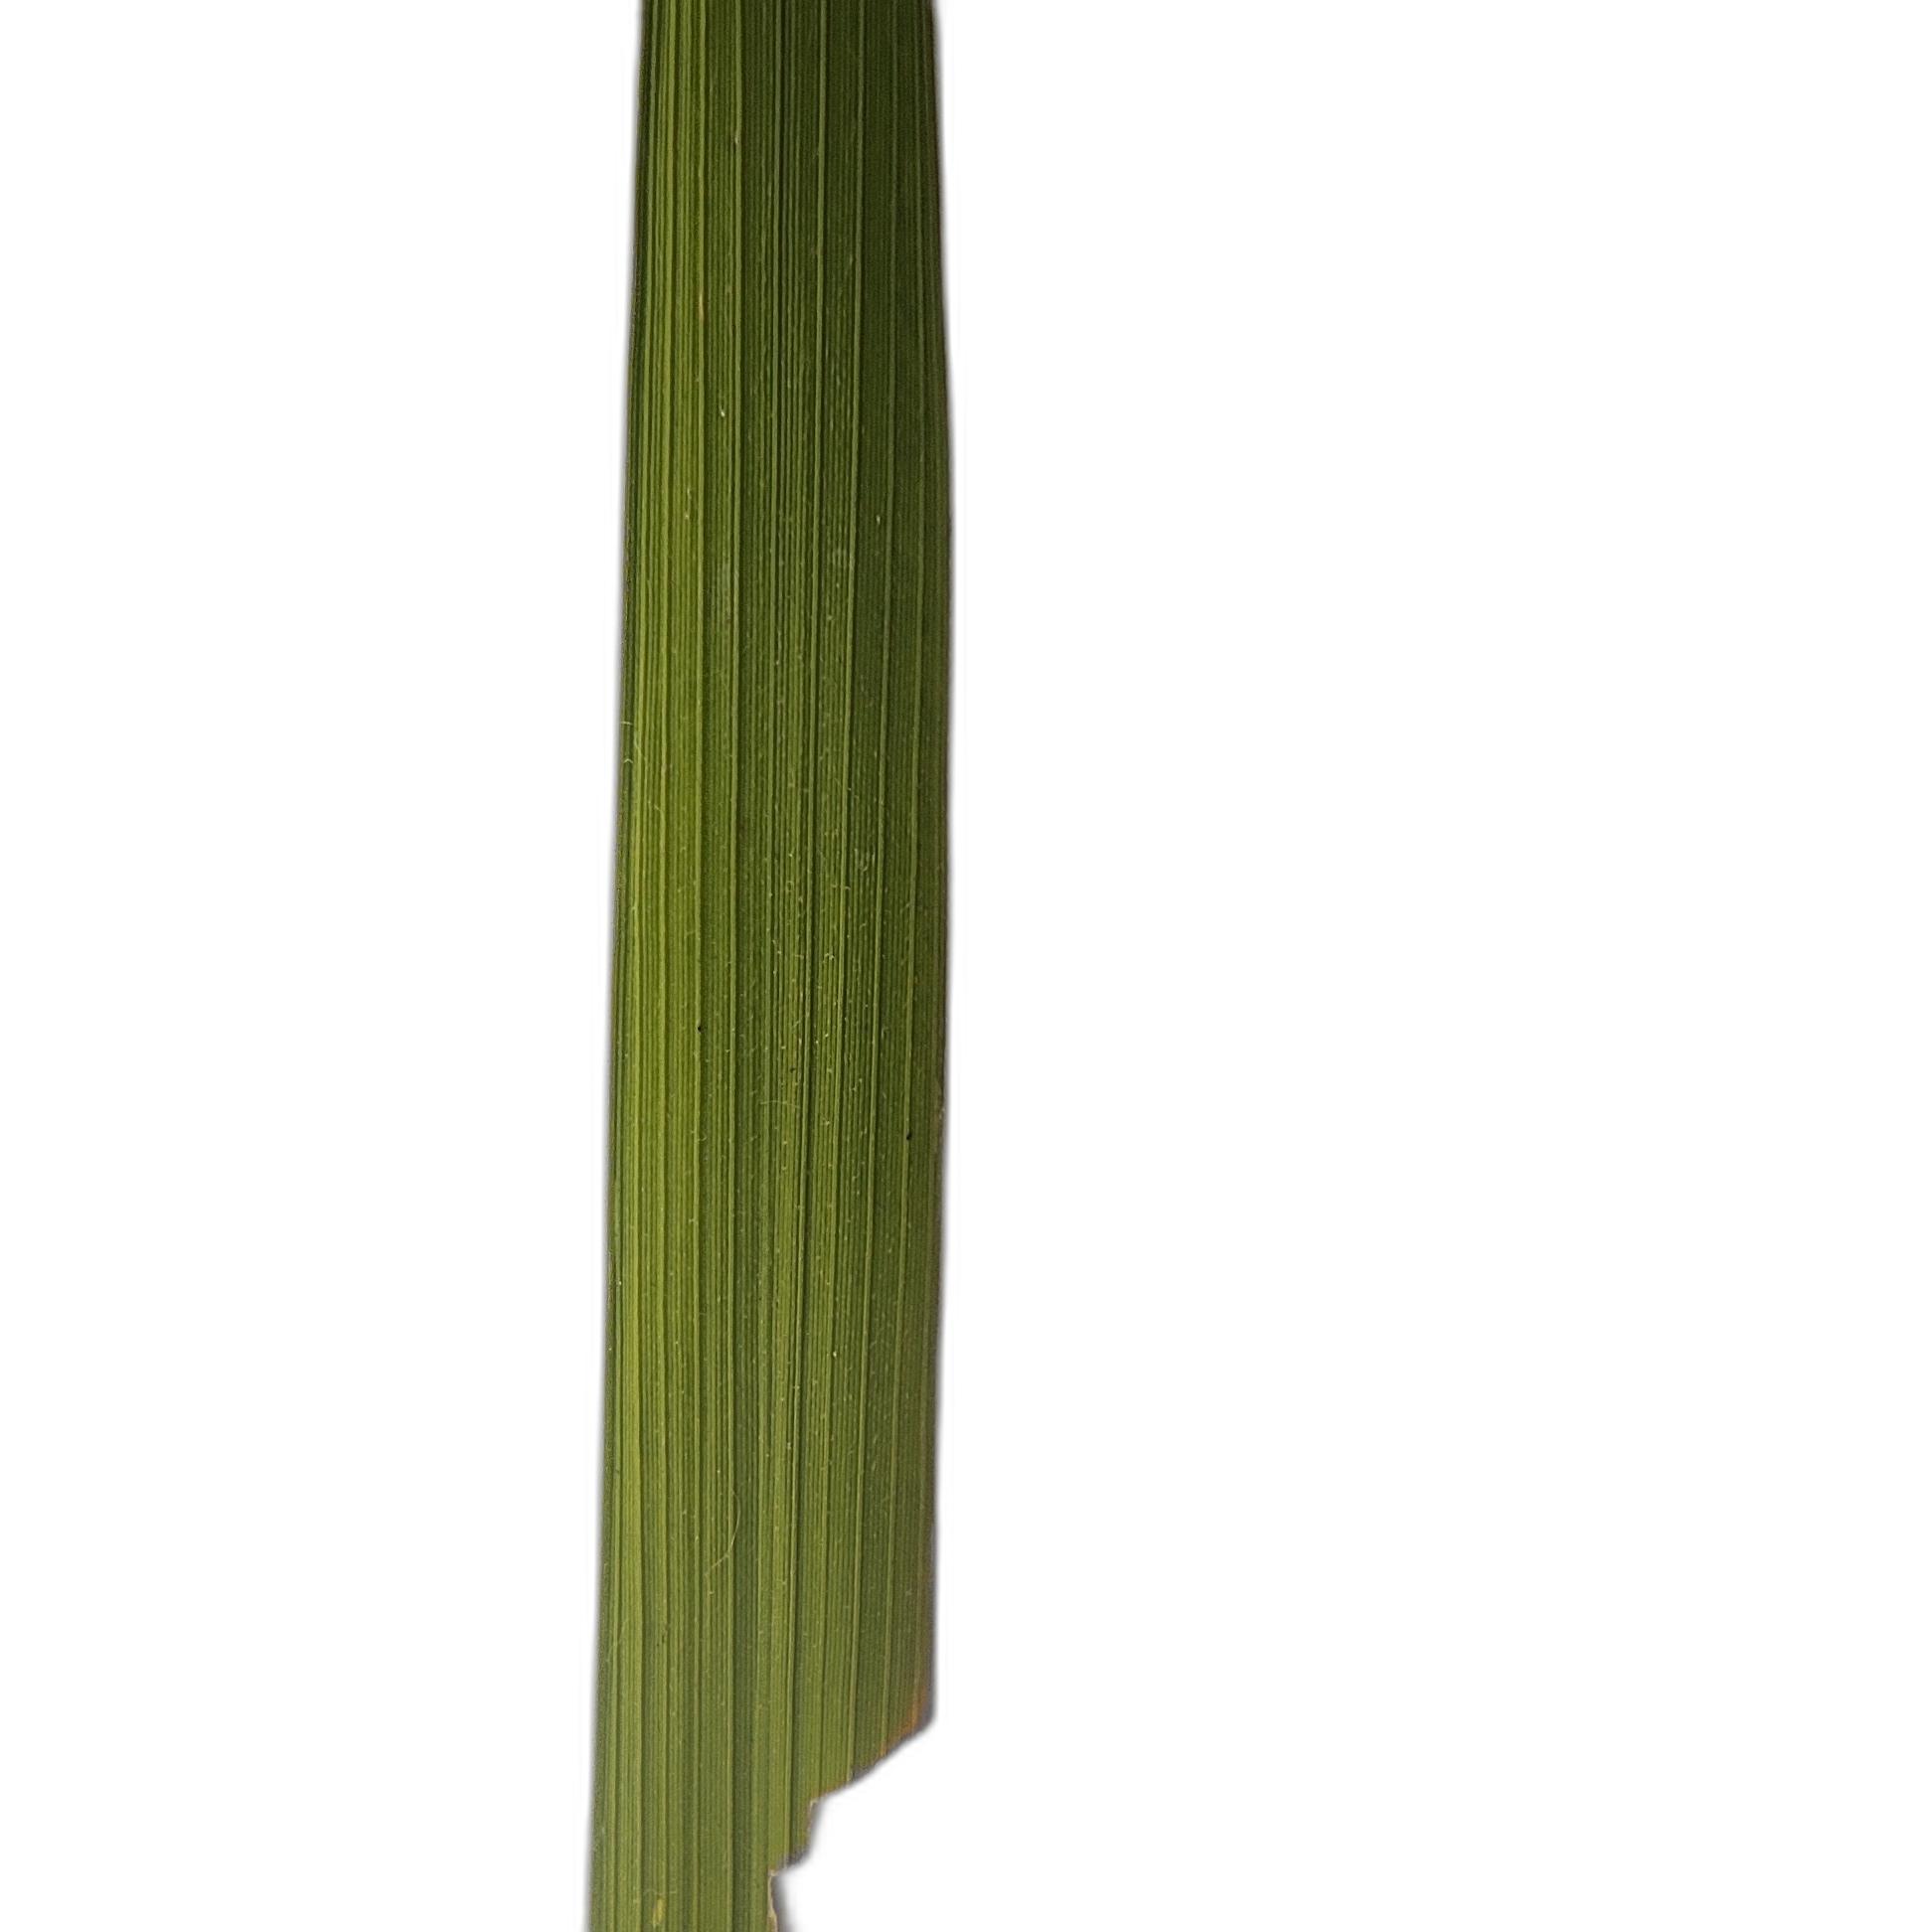
Label: Insect